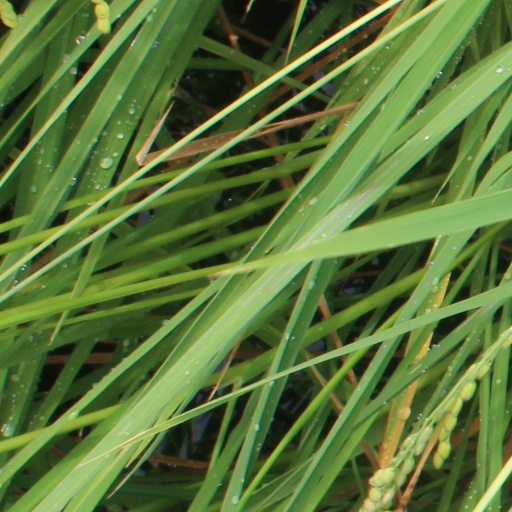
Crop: rice